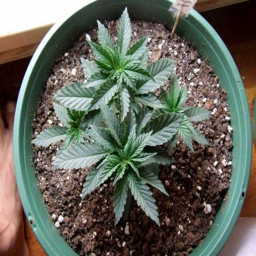
top view of the plant after it 's recovered from the first topping